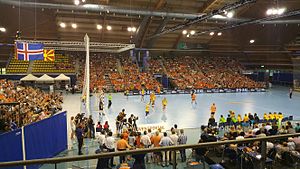
Sveriges håndboldlandshold (damer) / Resultater / Andre turneringer
Sverige i en kamp i 2016 mod Holland
Sveriges håndboldlandshold er Sveriges landshold i håndbold. De vandt sølvmedaljer under EM 2010. og brons i EM 2014. Holdet har desuden sjettepladser fra VM 1993 og 2007 samt EM i 2006. Holdet endte desuden på ottendepladsen under OL 2008, da holdet for første gang deltog i OL.